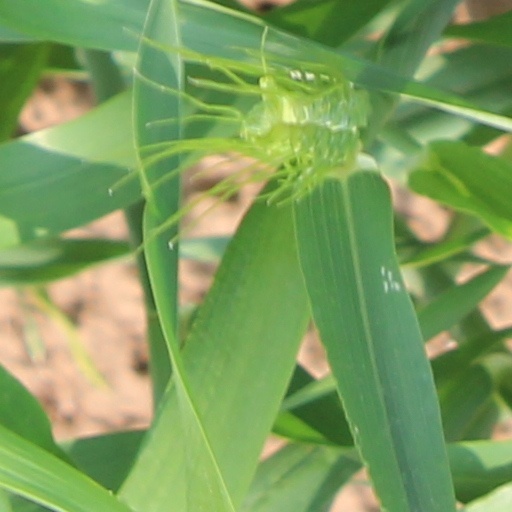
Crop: wheat